Coast Daylight

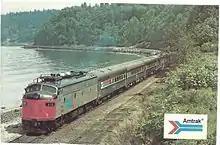
A 1974 postcard of the "Coast Starlight/Daylight"

Amtrak took over intercity passenger service in the United States on May 1, 1971. The "Coast Daylight" was retained as an unnamed train, with its northern terminus changed to Oakland, California where it connected with the "California Zephyr". Three days per week, it was extended to a San Diego–Seattle train. On November 14, Amtrak extended the Oakland–Los Angeles train to San Diego, renumbered it to #12/13, and renamed it Coast Daylight. The Seattle–San Diego train became the Coast Daylight/Starlight (#11-12) northbound and Coast Starlight/Daylight (#13-14) southbound. Both trains were cut back from San Diego to Los Angeles in April 1972, replaced by a third "San Diegan". On June 10, 1973, Amtrak began running the combined "Coast Daylight/Starlight" daily for the summer months. Positive response led to Amtrak to retain this service, and the "Coast Daylight" name was dropped on May 19, 1974.